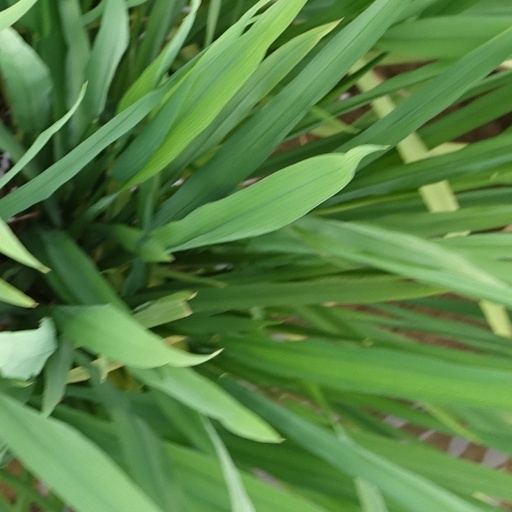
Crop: rice